Vegan nutrition

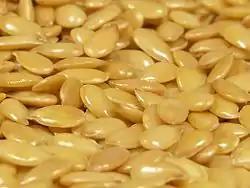
Flaxseeds are a rich source of ALA, the precursor to DHA and EPA, the omega-3 fatty acids

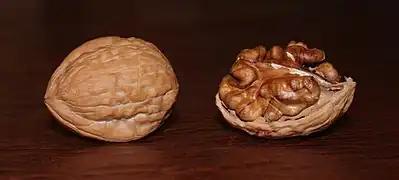
Walnuts are another rich source of ALA, the precursor to DHA and EPA, the omega-3 oils

Experts have not established recommended amounts for omega-3 fatty acids, except for ALA (α-Linolenic acid). The human body can use ALA to synthesize DHA (docosahexaenoic acid) and EPA (eicosapentaenoic acid). However, this only works efficiently if the ratio between omega 3 (mainly in flaxseed, chia seeds) to omega 6 (mainly in sunflower oil) does not exceed 1:5.